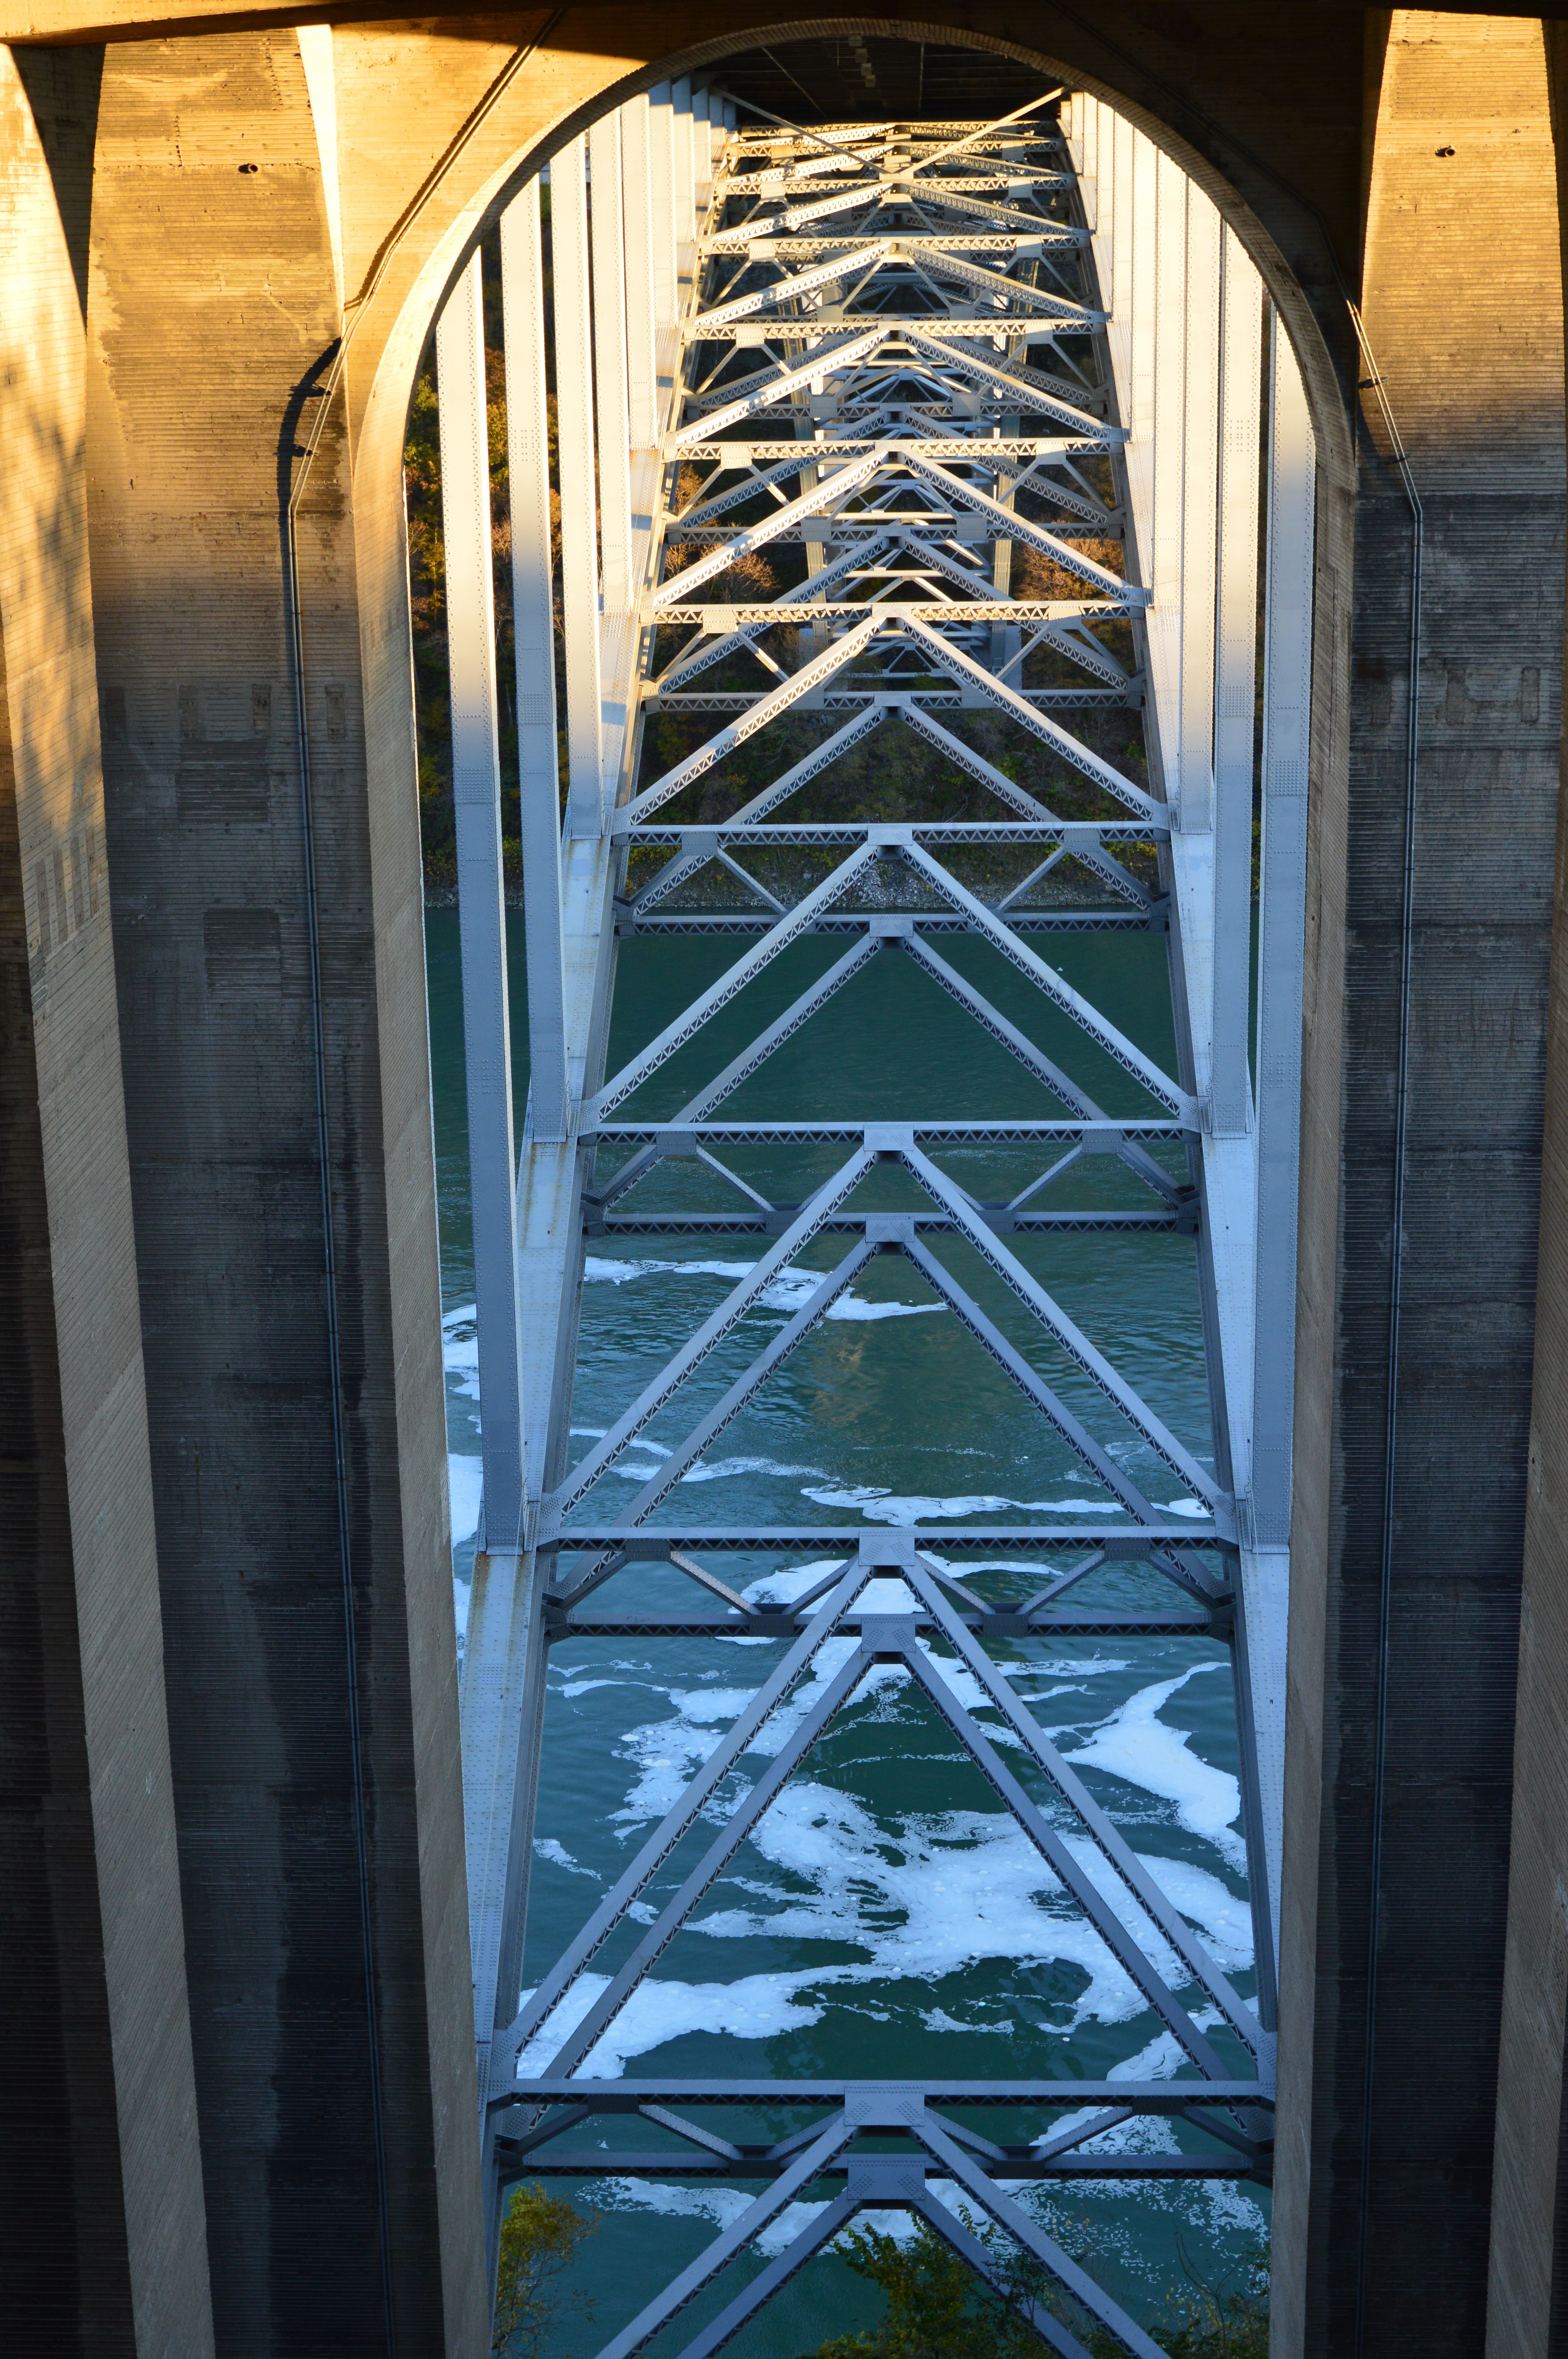
water, architecture, structure, road, bridge, crossing, window, glass, river, overpass, travel, steel, transit, transportation, arch, construction, column, landmark, suspension, blue, exterior, route, lighting, door, art, roadway, symmetry, iron, connection, destination, architectural, bypass, rainbow bridge